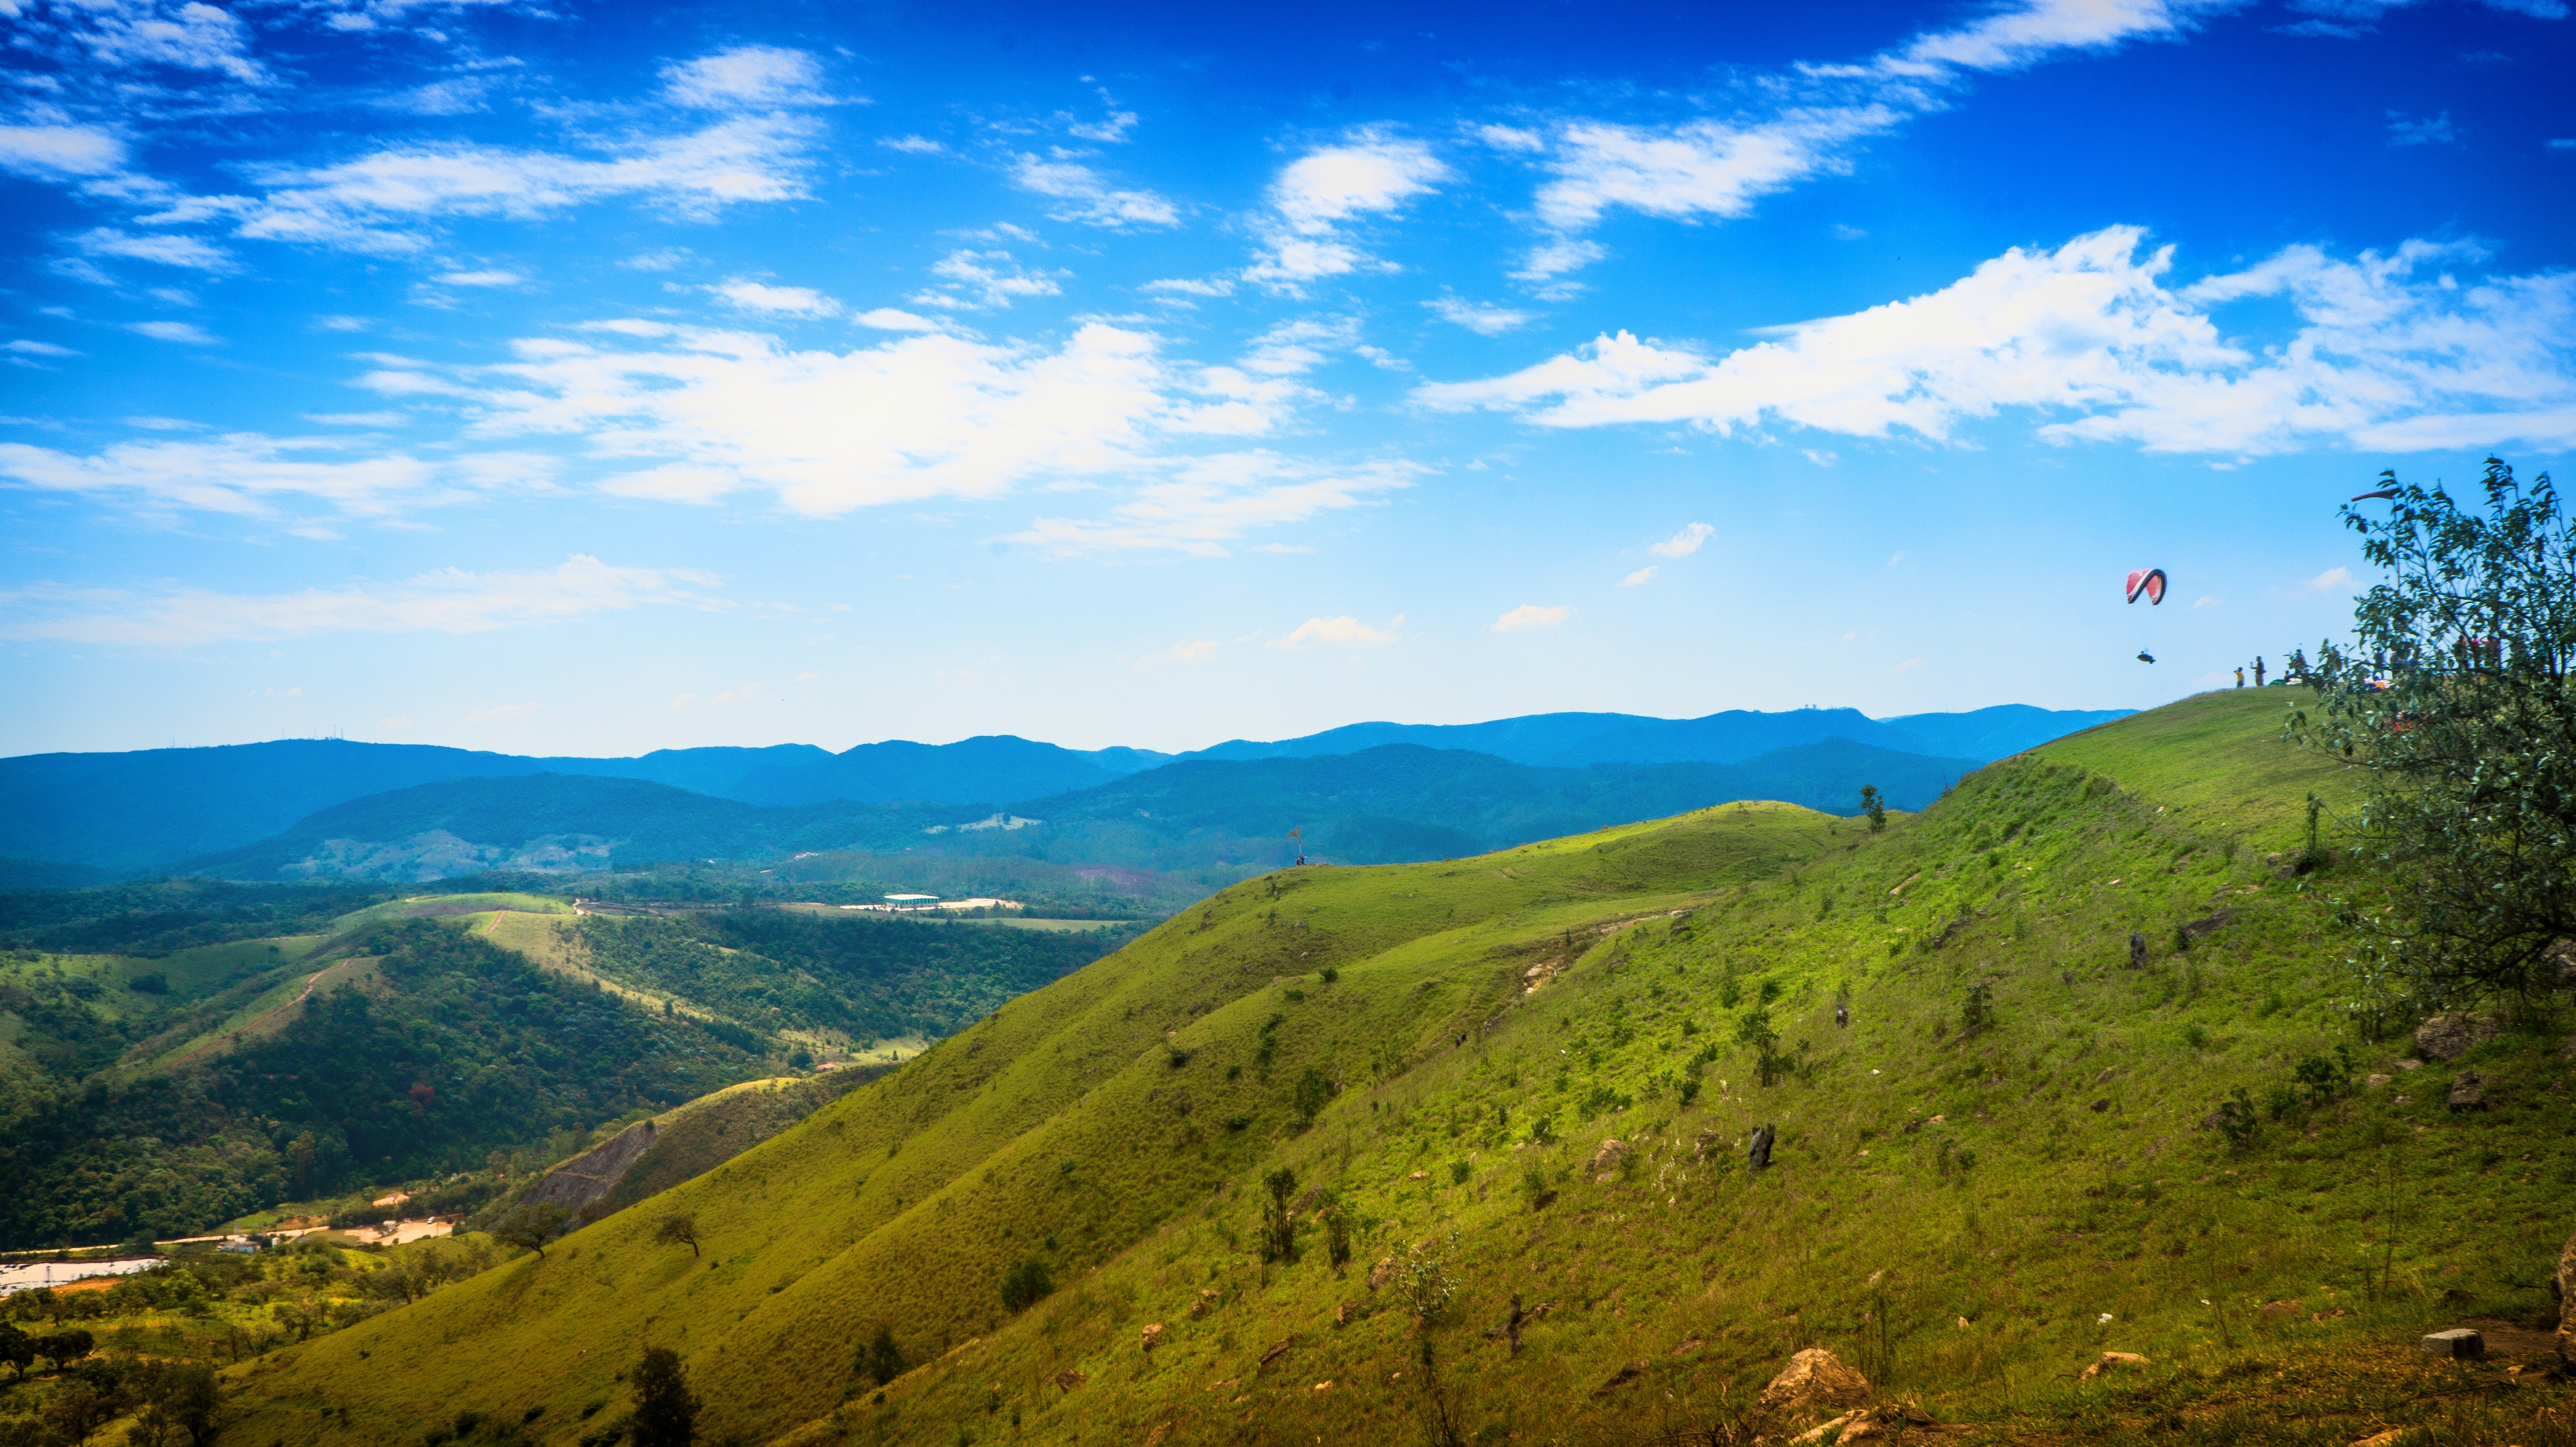
landscape, water, nature, wilderness, mountain, cloud, sky, meadow, hill, adventure, valley, mountain range, fly, green, blue, ridge, paragliding, ecology, alps, grassland, plateau, rio, brazil, fell, landform, tiet, s o paulo, mountain pass, geographical feature, mountainous landforms